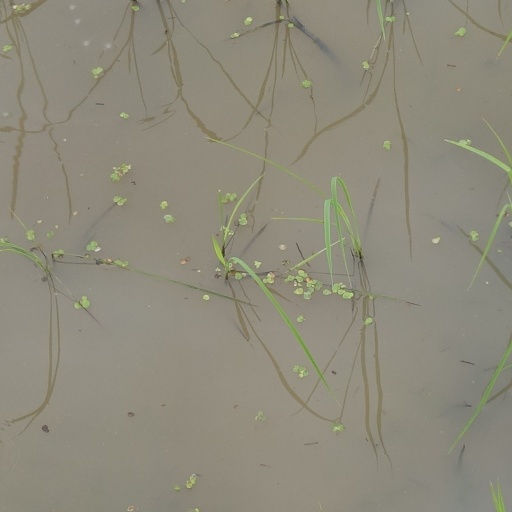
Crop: rice